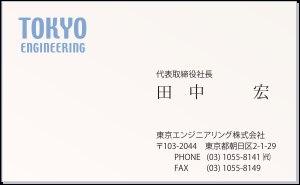
Un meishi est une carte de visite japonaise. Contrairement aux cartes de visite occidentales, leur forme est formalisée.